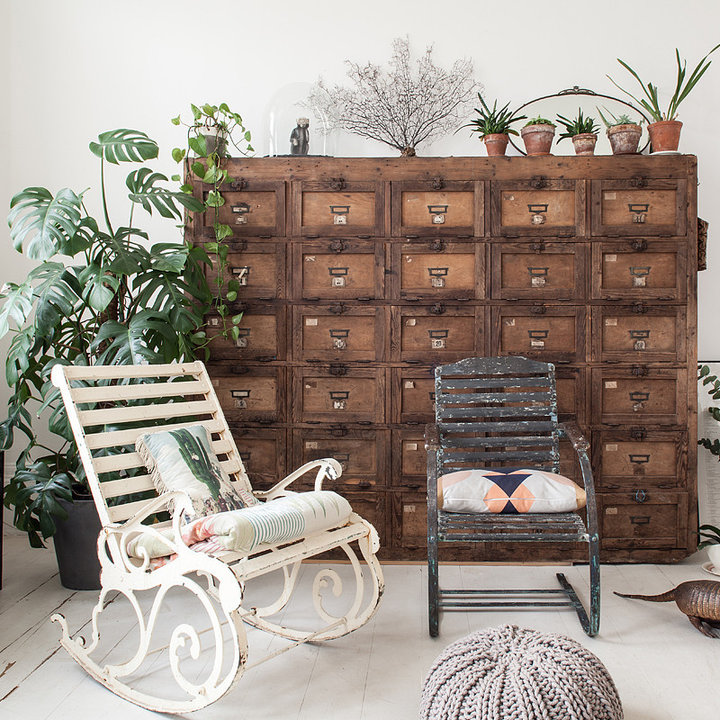
Style: Vintage